William F. Mullen III

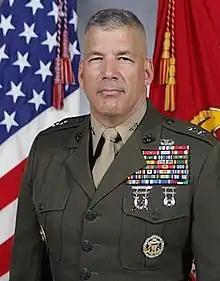

Major General William Francis Mullen III (15 July 1964 – June 29, 2024) was an officer in the United States Marine Corps. He last served as the commanding general for Training and Education Command. He was deployed in Fallujah, Iraq, in 2007 during Operation Iraqi Freedom. He co-wrote a book with Daniel Green called "Fallujah Redux: The Anbar Awakening and the Struggle with Al-Qaeda".